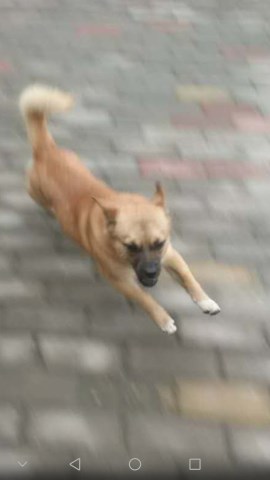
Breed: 3336-n000121-chinese_rural_dog